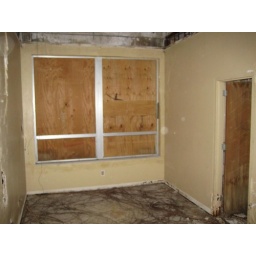
classroom in science building